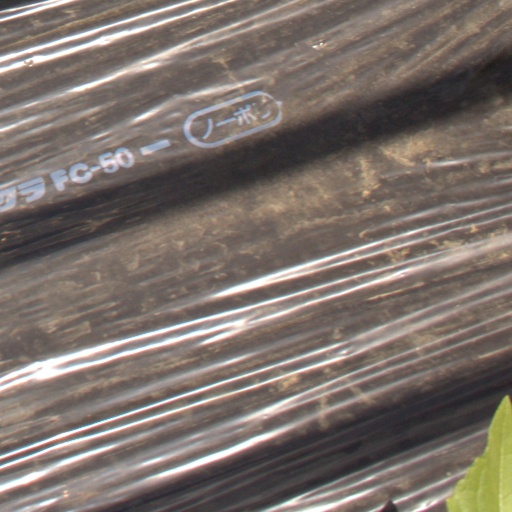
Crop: Jerusalem artichoke